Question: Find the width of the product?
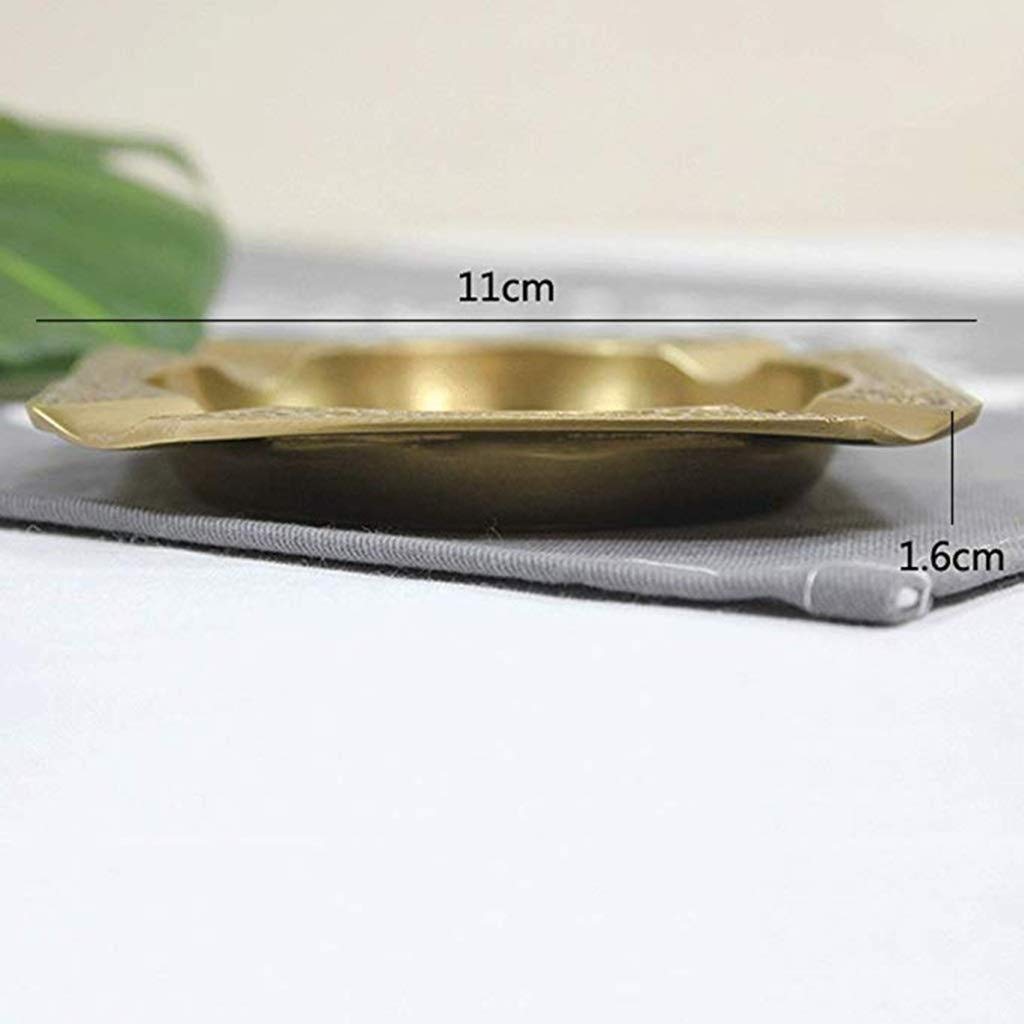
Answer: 11.0 centimetre